International Game Developers Association

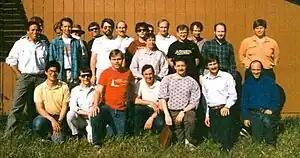
Attendees at the April 1988 Computer Game Developers Conference

The beginnings of the IGDA emerged from several other organizations for computer game developers which were forming in the late 1980s and early 1990s: